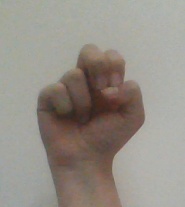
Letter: gaaf